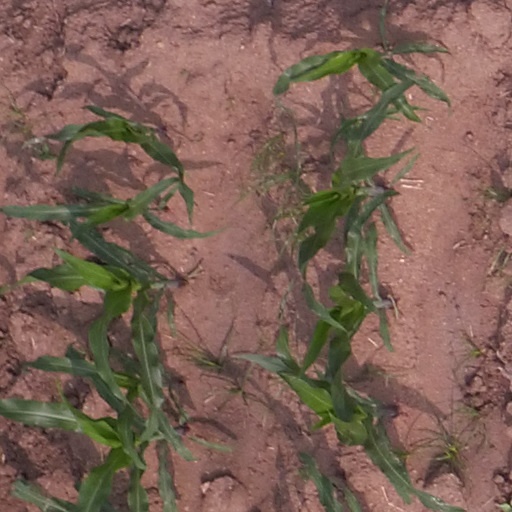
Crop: maize; corn